Sphinx water erosion hypothesis

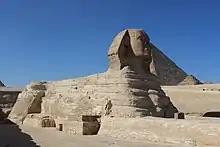
Vertical weathering on the body of the Sphinx

Schoch argues that the Giza Plateau is "criss crossed with fractures or joints millions of years old" and that "fissures such as those on the Sphinx enclosure wall can only be produced by water, primarily precipitation, and do bear on the age of the Sphinx."